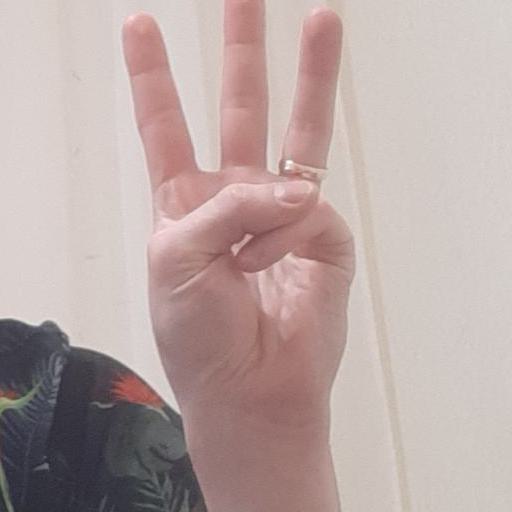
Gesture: three